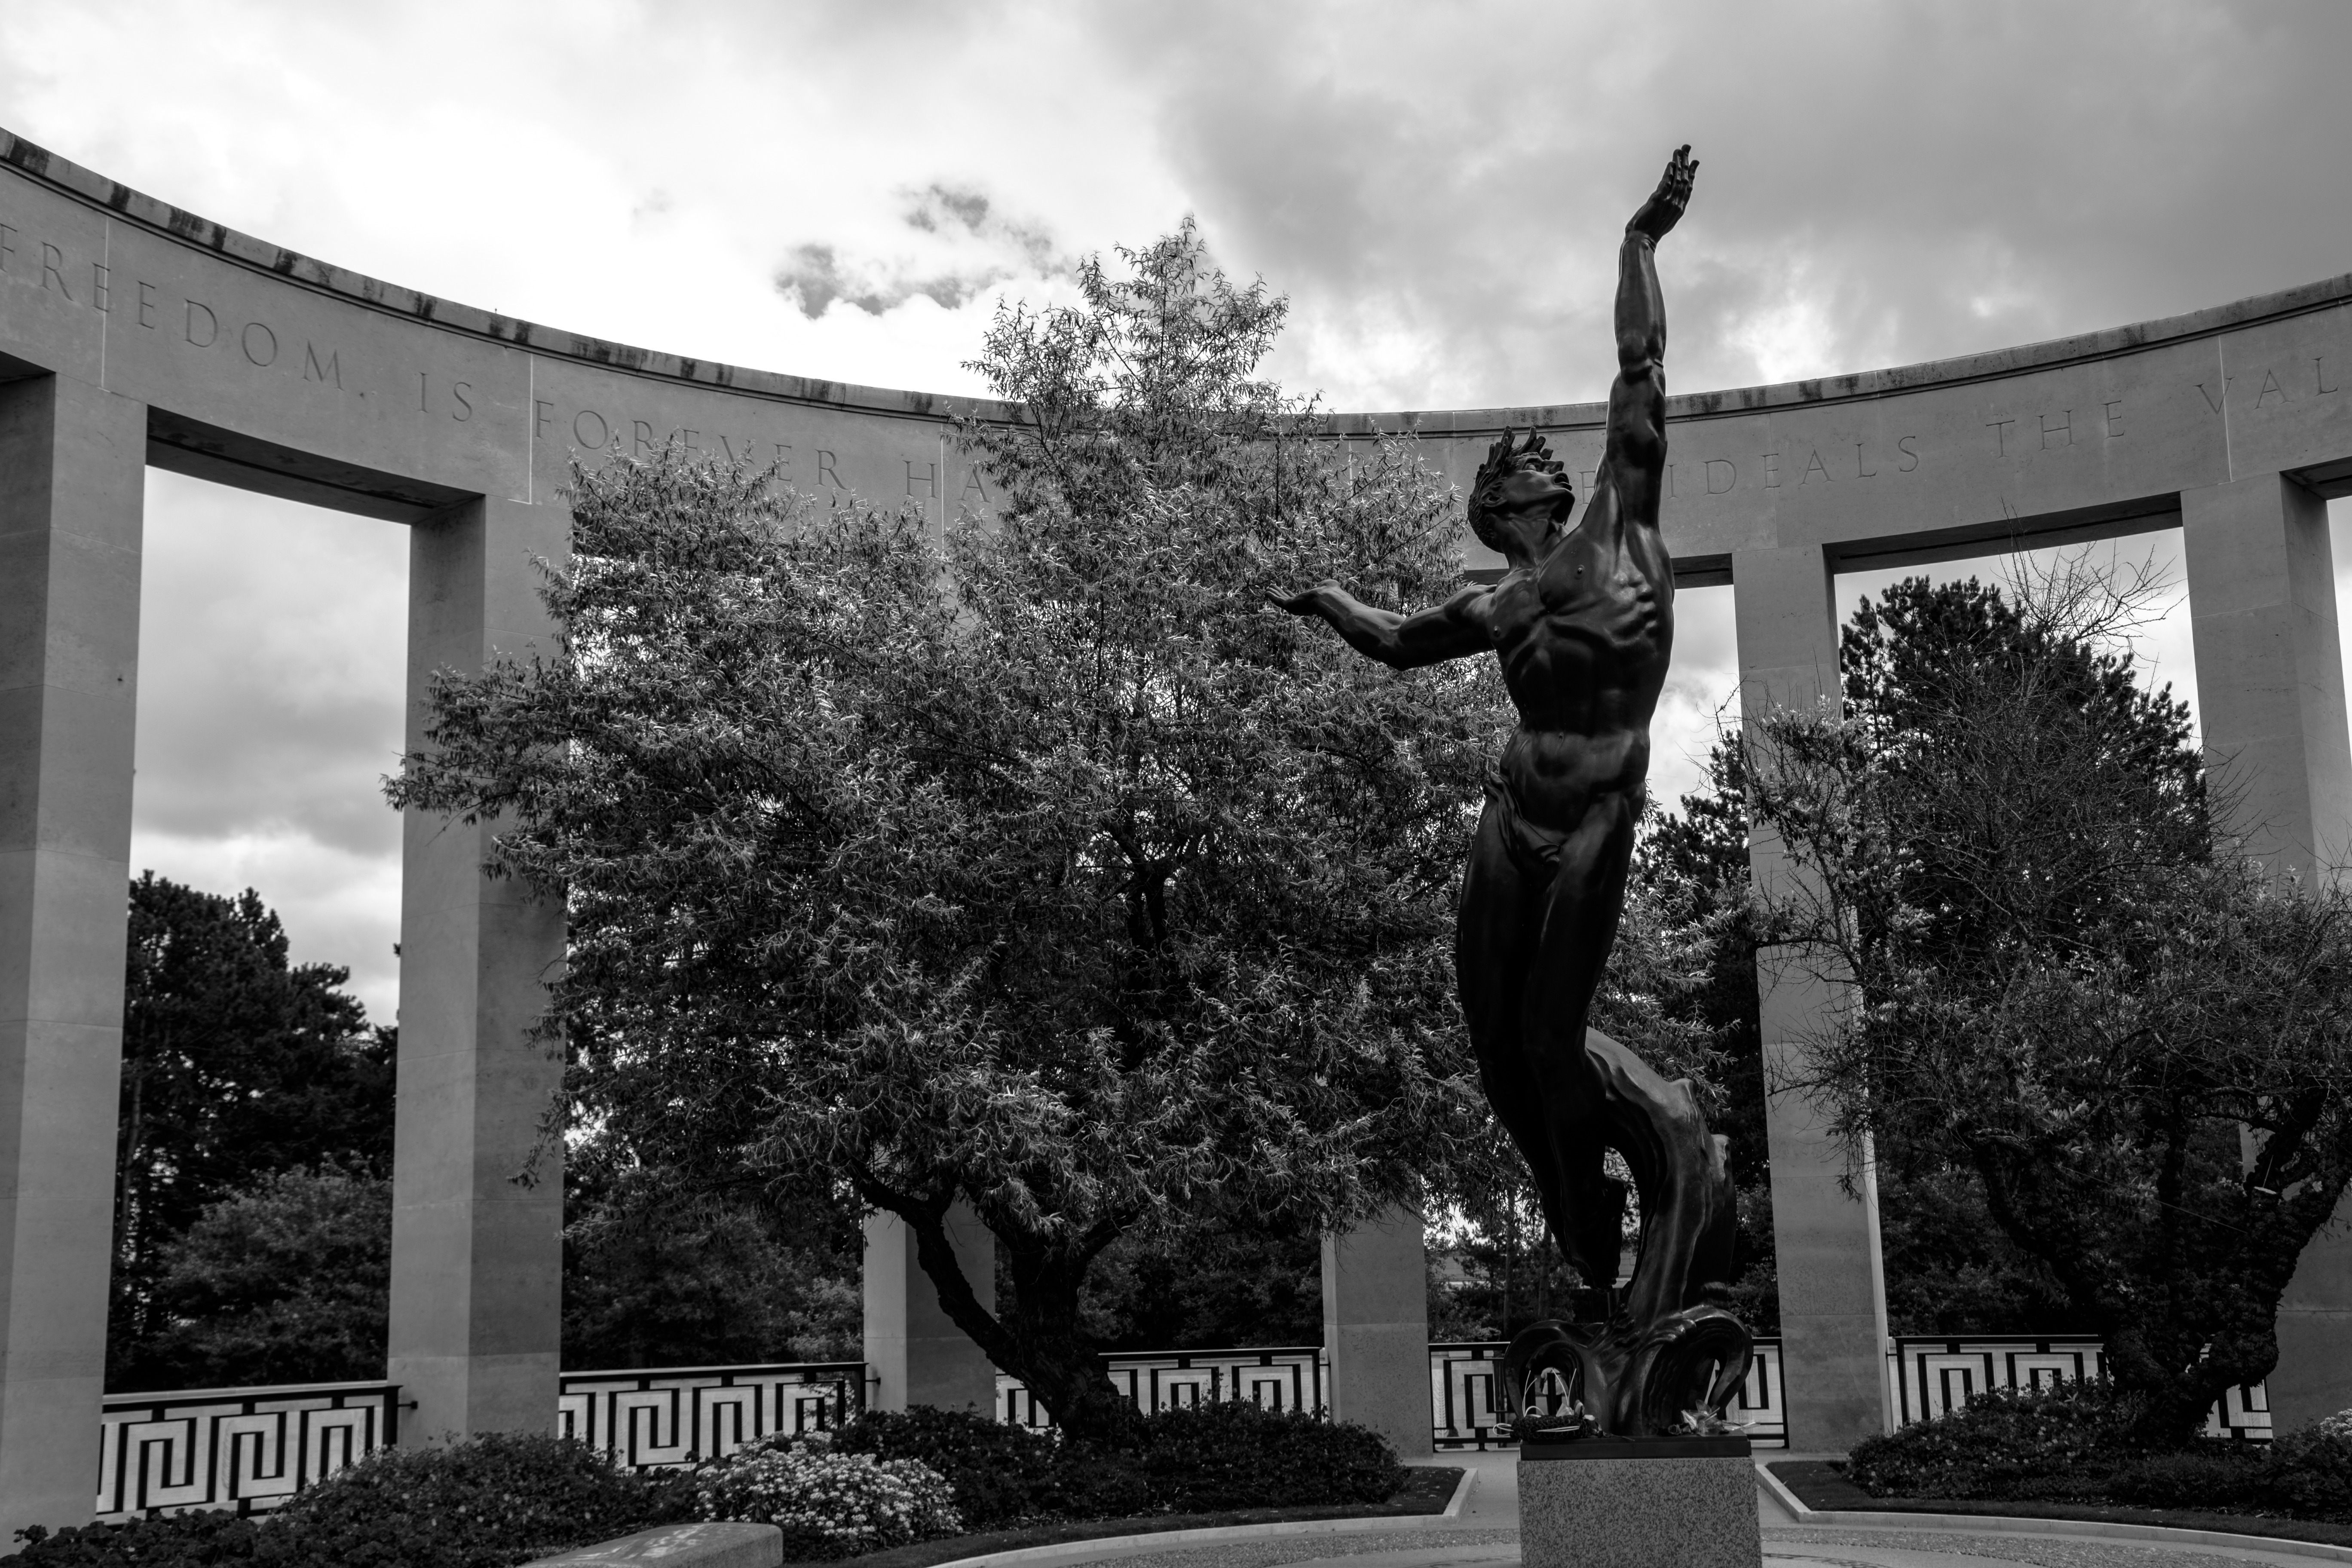
tree, black and white, white, monument, statue, arch, cemetery, black, monochrome, sculpture, memorial, art, photograph, wwii, history, image, monochrome photography